Pellier Park

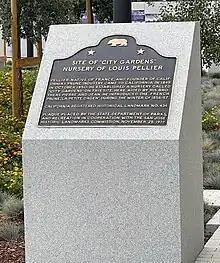
Pellier Park commemorative plaque for site of "City Gardens" nursery.

The registration for the City Gardens Nursery site as a historic resource dates back to March 16, 1949. A commemorative plaque that designates this site as California Historical Landmark No. 434 was placed by the California State Parks in cooperation with the San Jose Historical Landmarks Commission on November 29, 1977. The marker is at the corner of W. Saint James Street and Terraine Street, in downtown San Jose. The inscription on the marker reads: